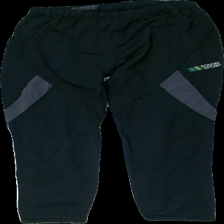
View: front
Type: Tights
Category: Ladies
Brand: Missing
Colors: Black
Material: 100% nylon
Cut: Regular, Tight
Size: L
Season: All
Price range: 50-100
Recommended usage: Export